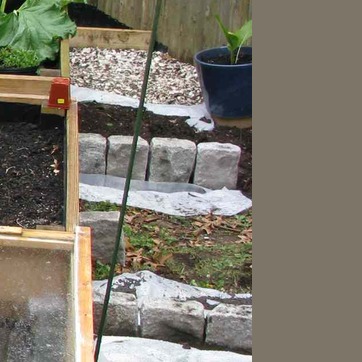
Material: stone